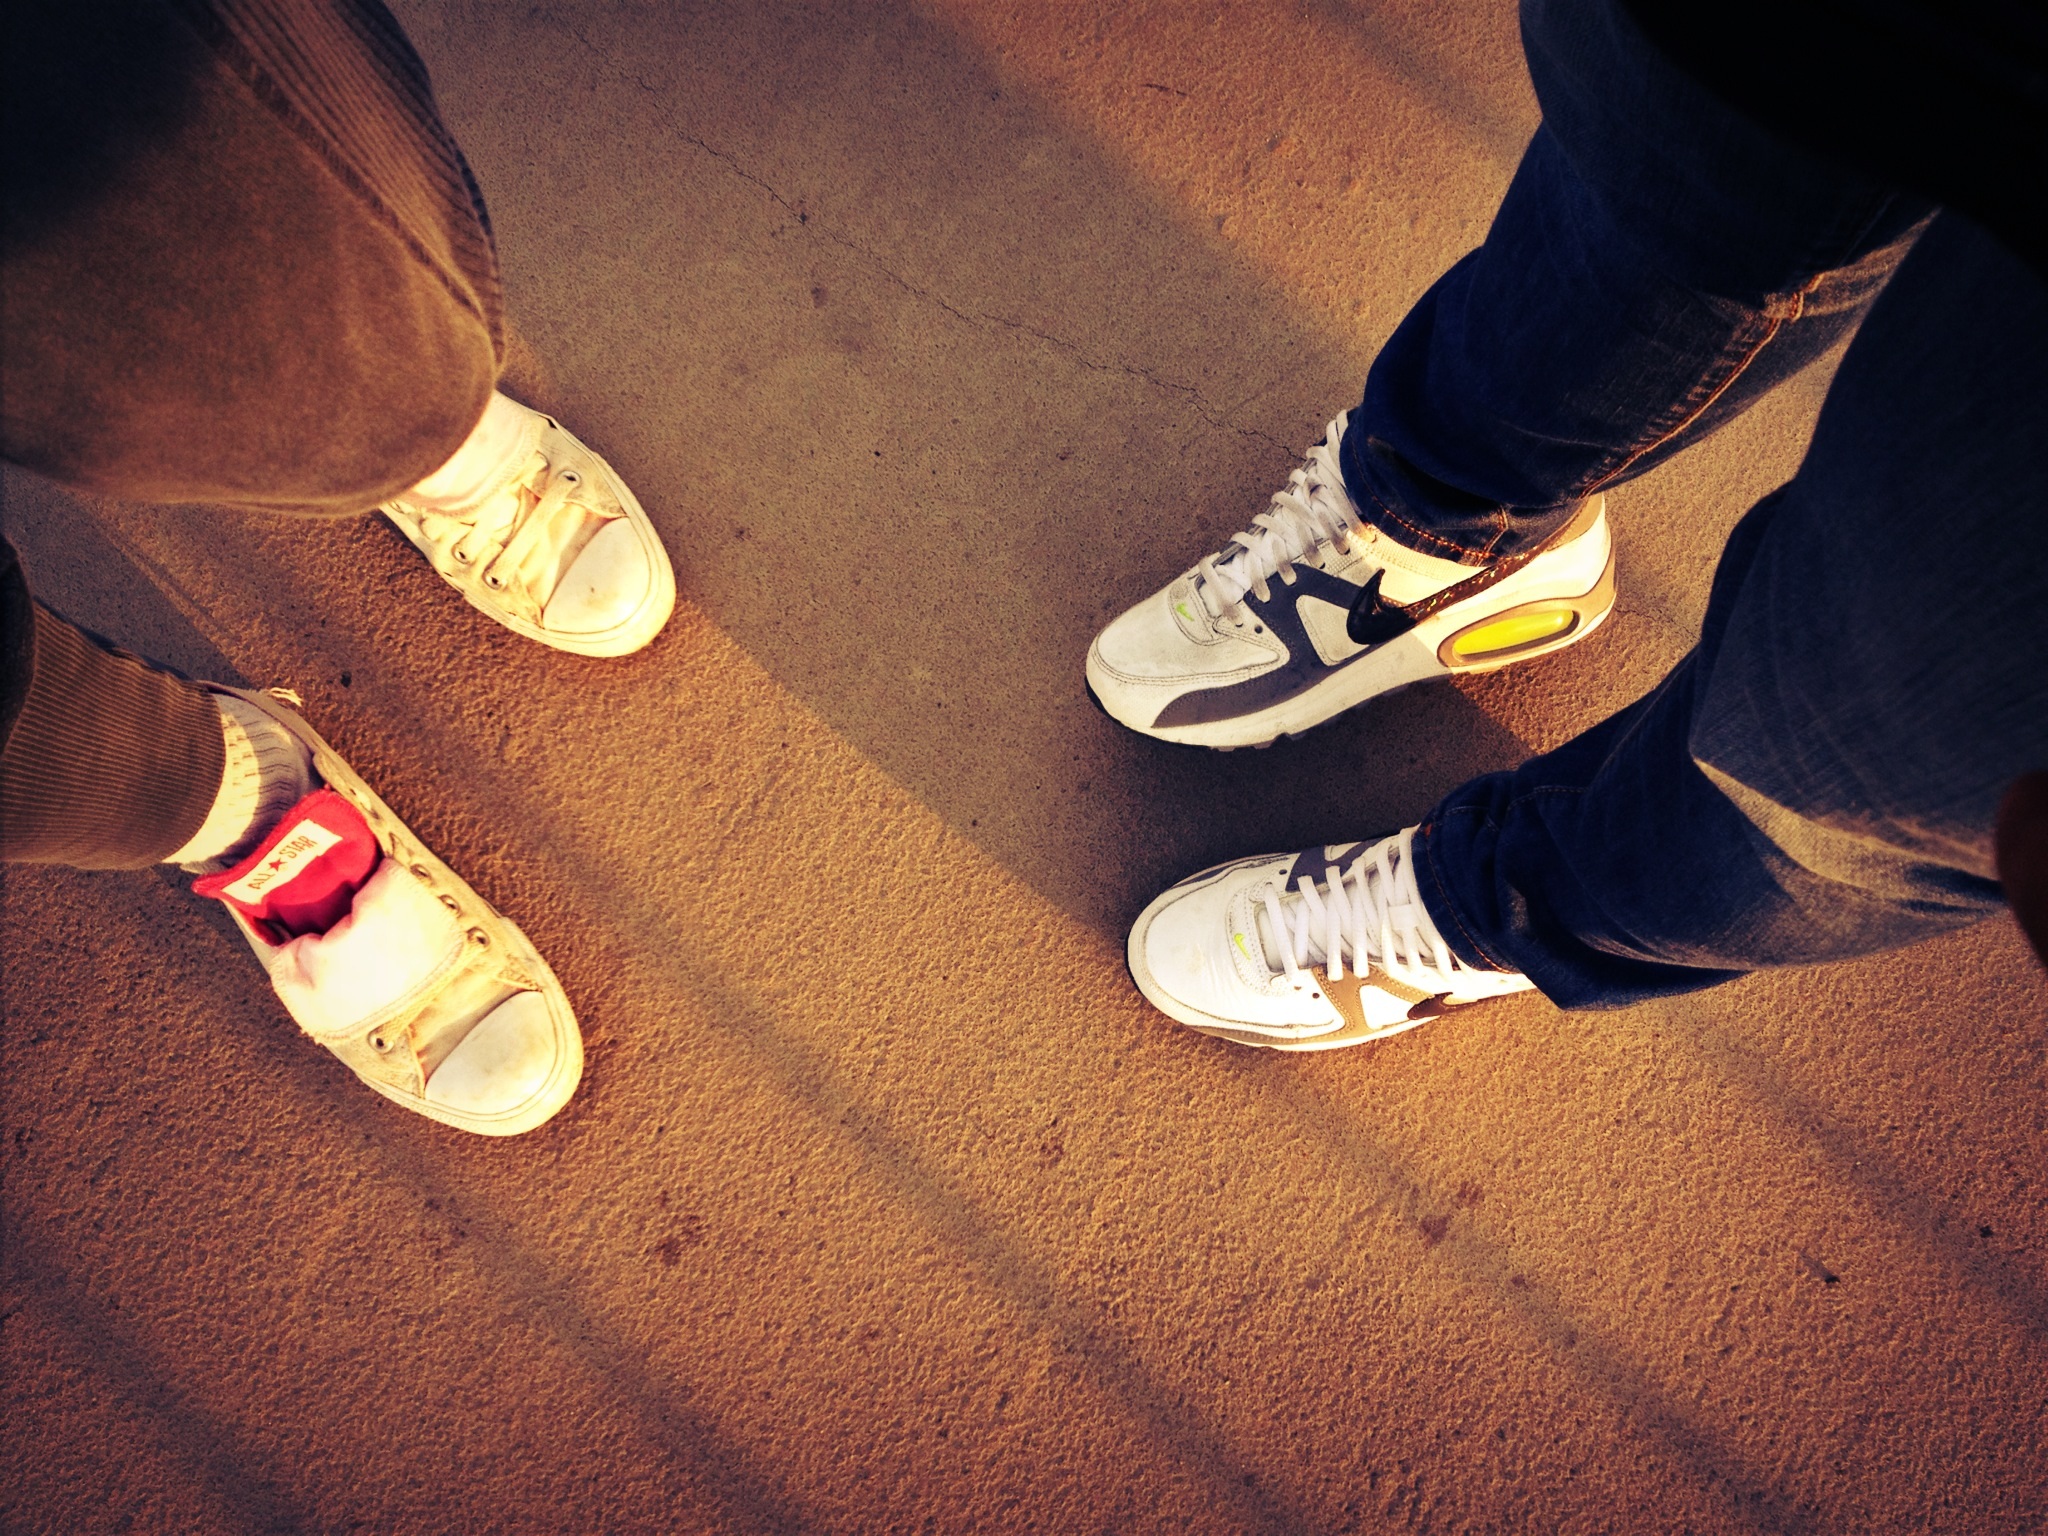
outdoor, shoe, people, white, sport, street, feet, city, urban, leg, spring, red, youth, color, foot, fashion, black, yellow, lifestyle, human body, shoes, legs, sneakers, footwear, active